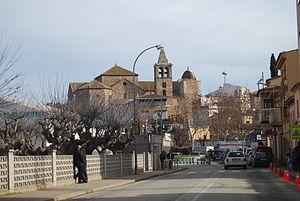
Tordera est une commune de la comarque du Maresme dans la province de Barcelone en Catalogne.